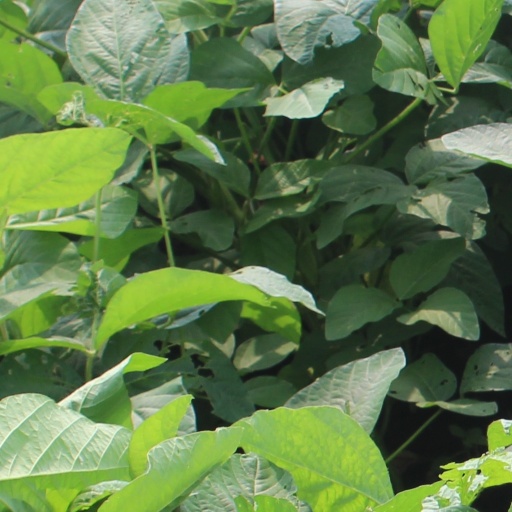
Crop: soybean